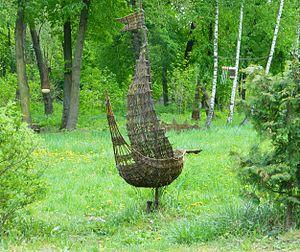
Ukraine. Kyiv. Centre national écologique et naturaliste de l'élève de l'école. École des Artisanats folklorique. La forme petite 2